Heorhiy Narbut

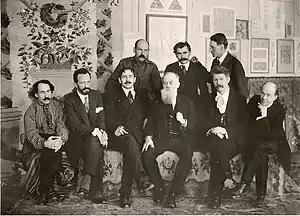
Founders of the Ukrainian academy of arts, 1917. From left, sitting: Abram Manevich, Oleksandr Murashko, Fedir Krychevsky, Mykhailo Hrushevsky, Ivan Steshenko, Mykola Burachek, standing: Heorhiy Narbut, Vasyl Krychevsky, Mykhailo Boychuk.

In March 1917, Narbut moved to Kyiv. In September 1917, he became professor and rector of the Ukrainian Academy of Arts. During this time he created his Ukrainian banknotes, postage stamps and charters for the newly created Ukrainian National Republic. Narbut also worked on the Ukrainian magazines: "Nashe Mynule" (Our past), "Zori" (Stars), and "Sontse Truda" (The Sun of Labor) among others. He died of typhus in 1920.